Learning with FuzzyWOMP

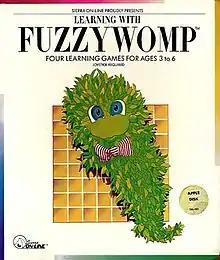

Learning with FuzzyWOMP is an educational math game aimed at preschoolers. It was published by Sierra On-Line in 1984 for the Apple II. The game is similar to "Learning with Leeper" (1983).